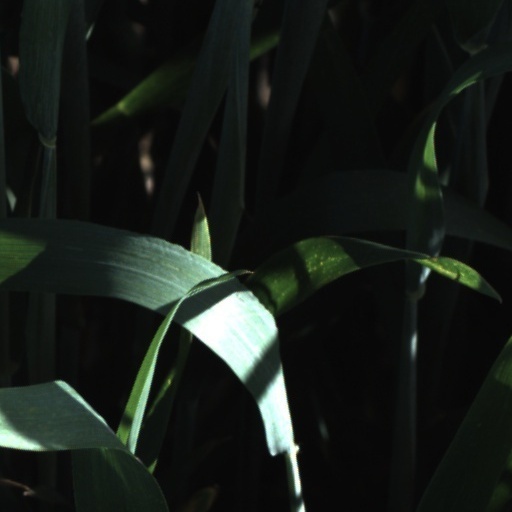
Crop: wheat